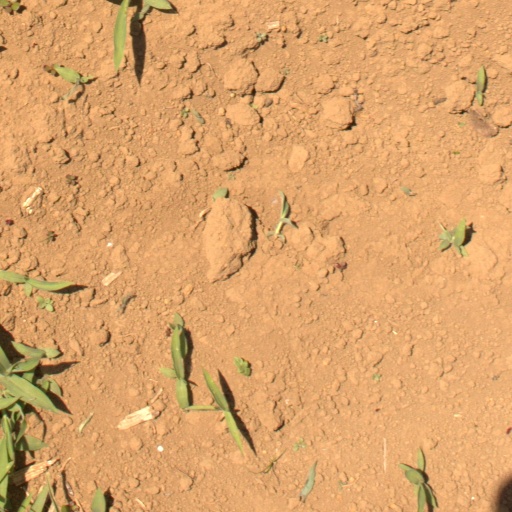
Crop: Jerusalem artichoke